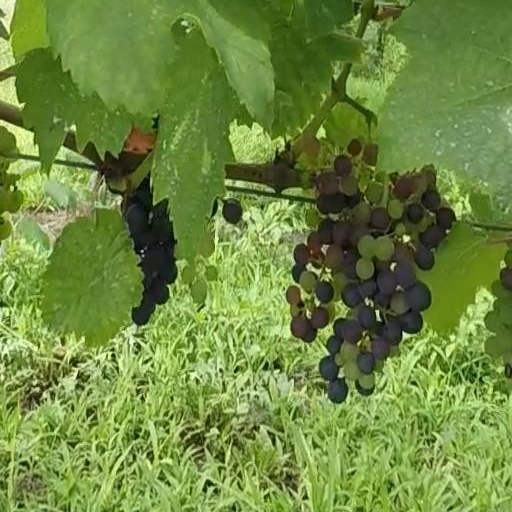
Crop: grape